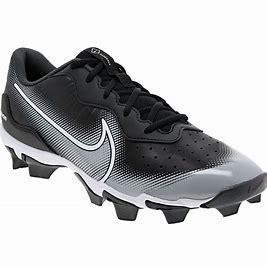
Brand: Nike
Model: Alpha Huarache 4 Keystone